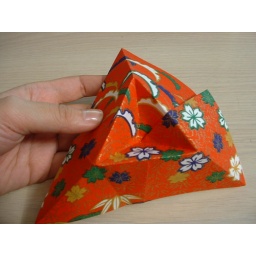
Half of the closed sink - a little bit of paper bending to get here.&lt;i&gt;Designed by Paul Jackson&lt;/i&gt;